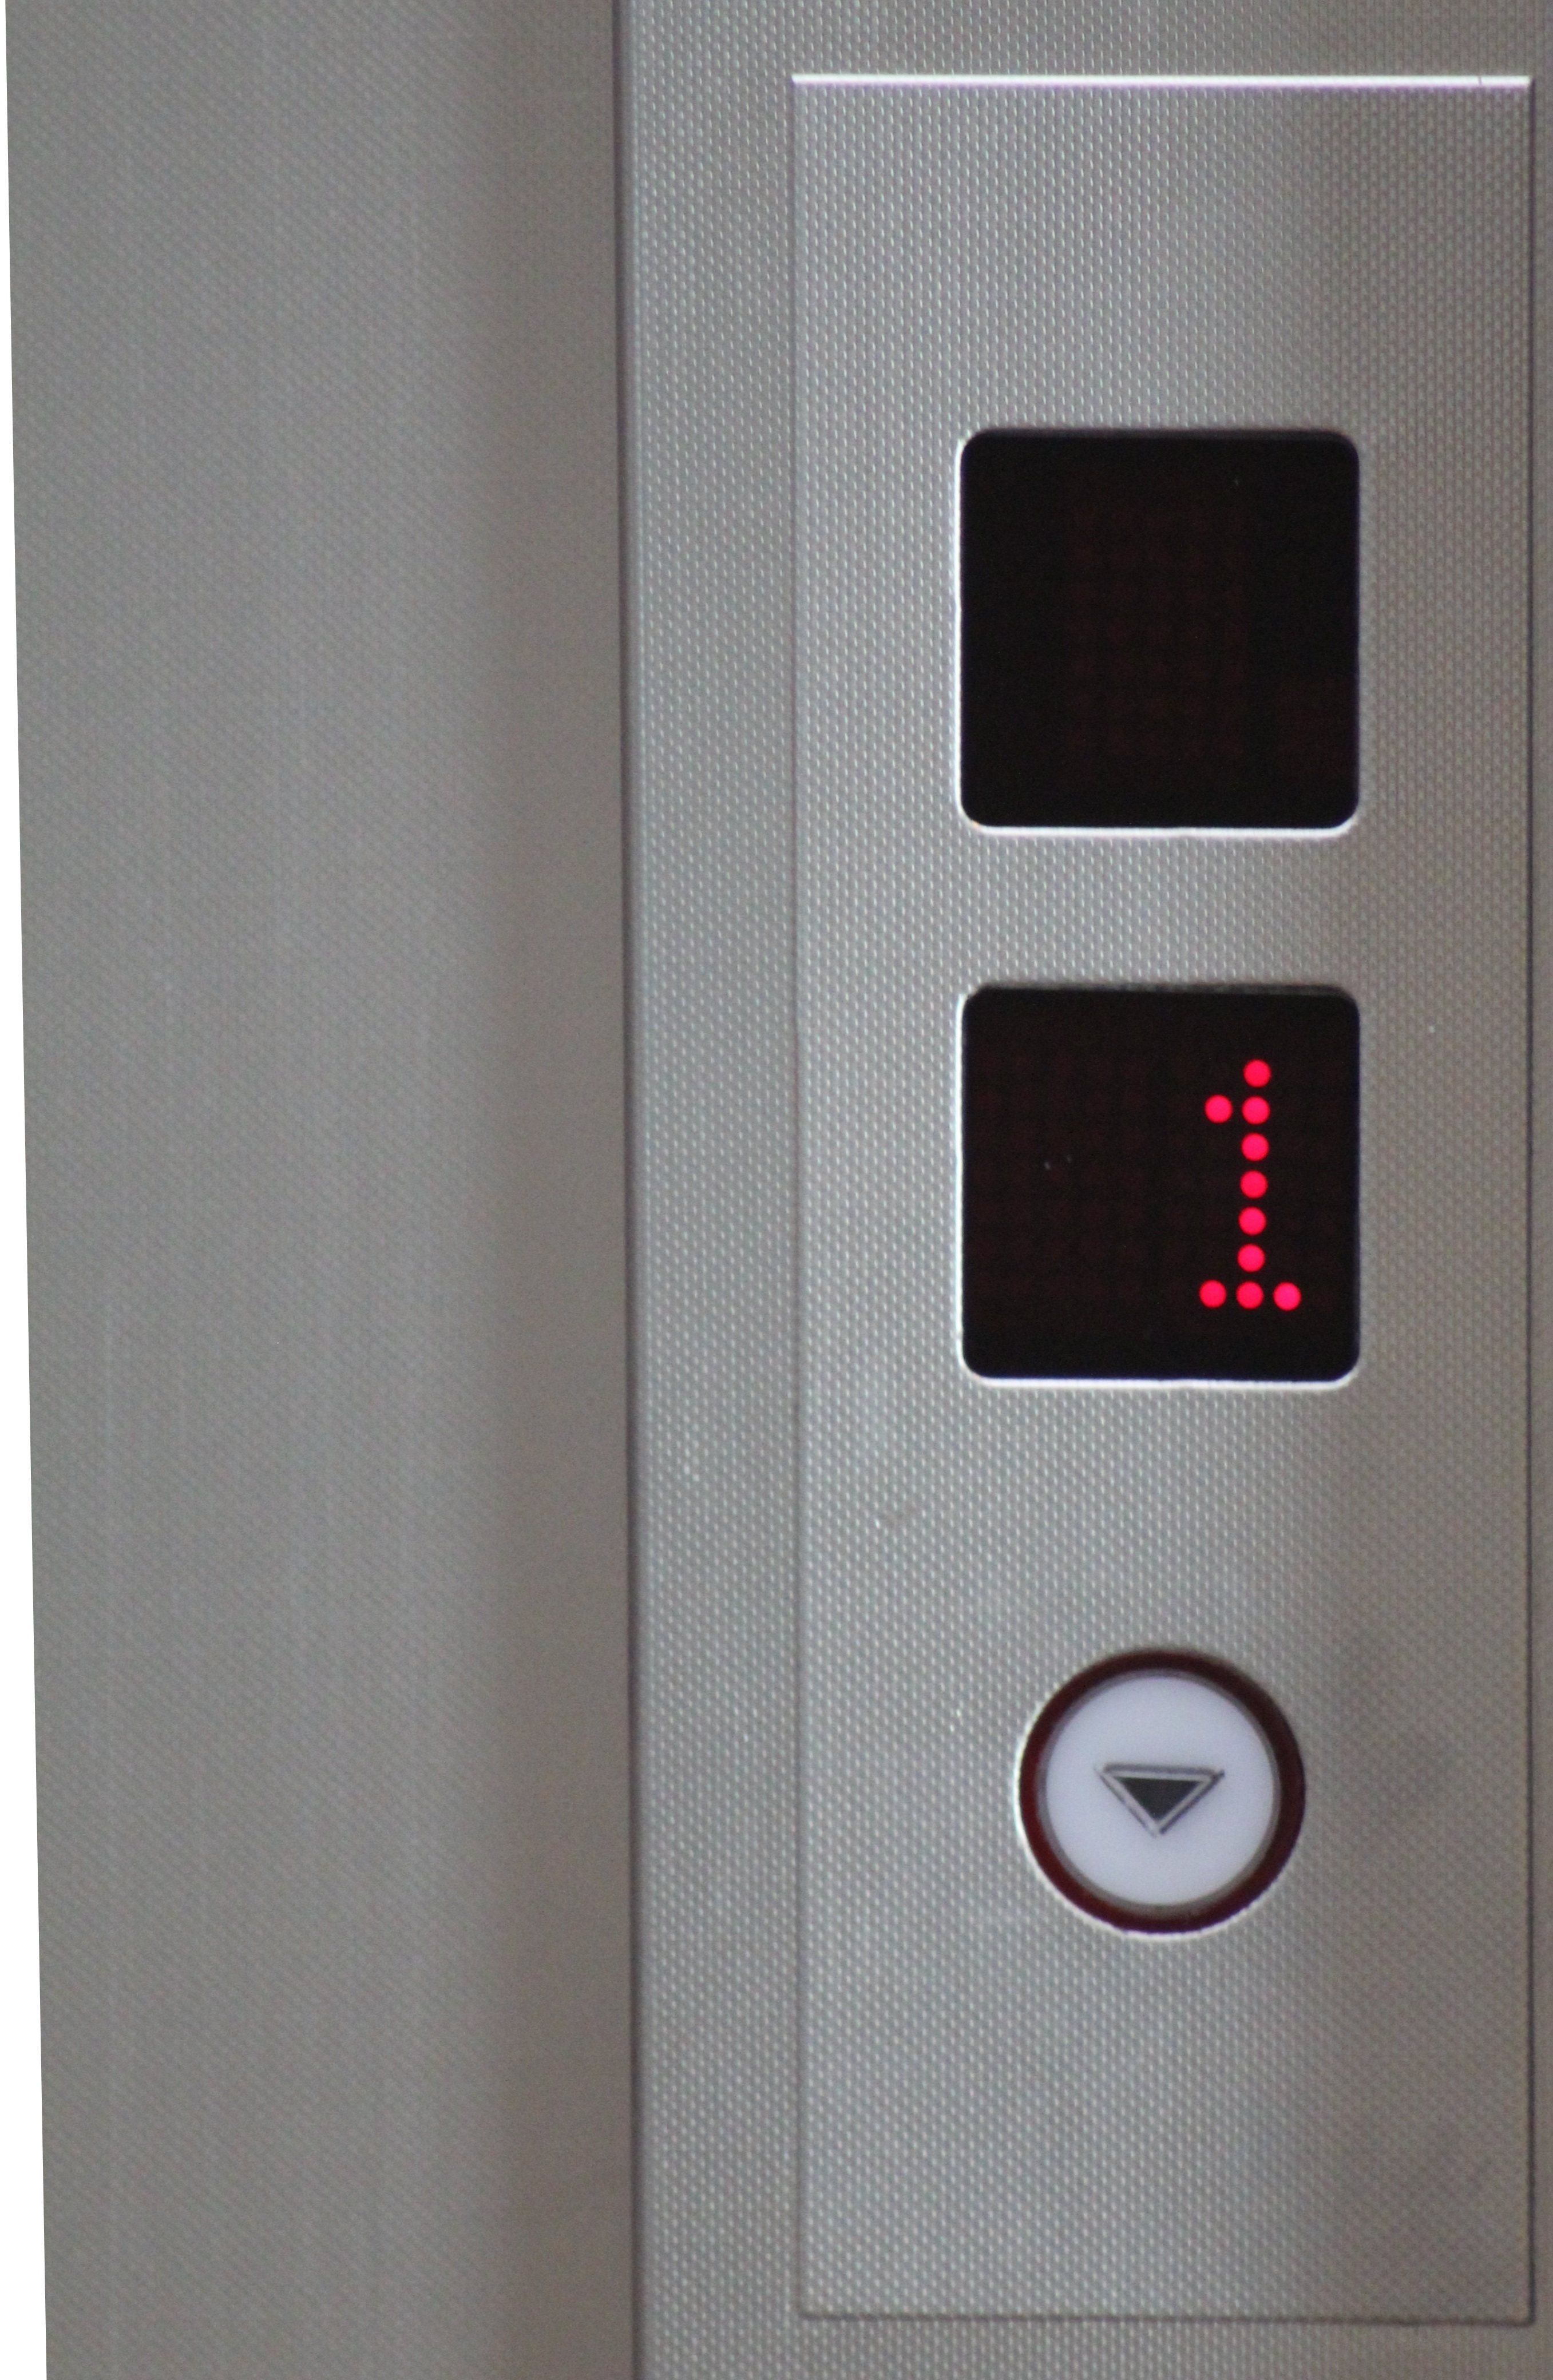
technology, floor, product, lift, one, electronics, hotel, down, elevator, lifting, multimedia, panel